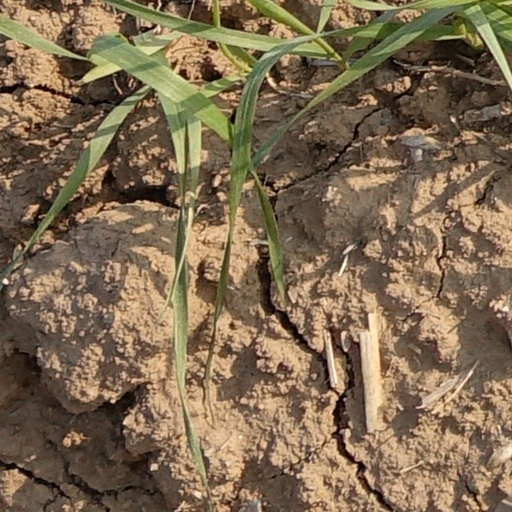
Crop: wheat